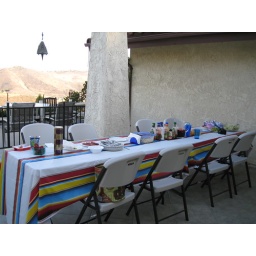
Cinco de Mayo left over table clothes